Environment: real
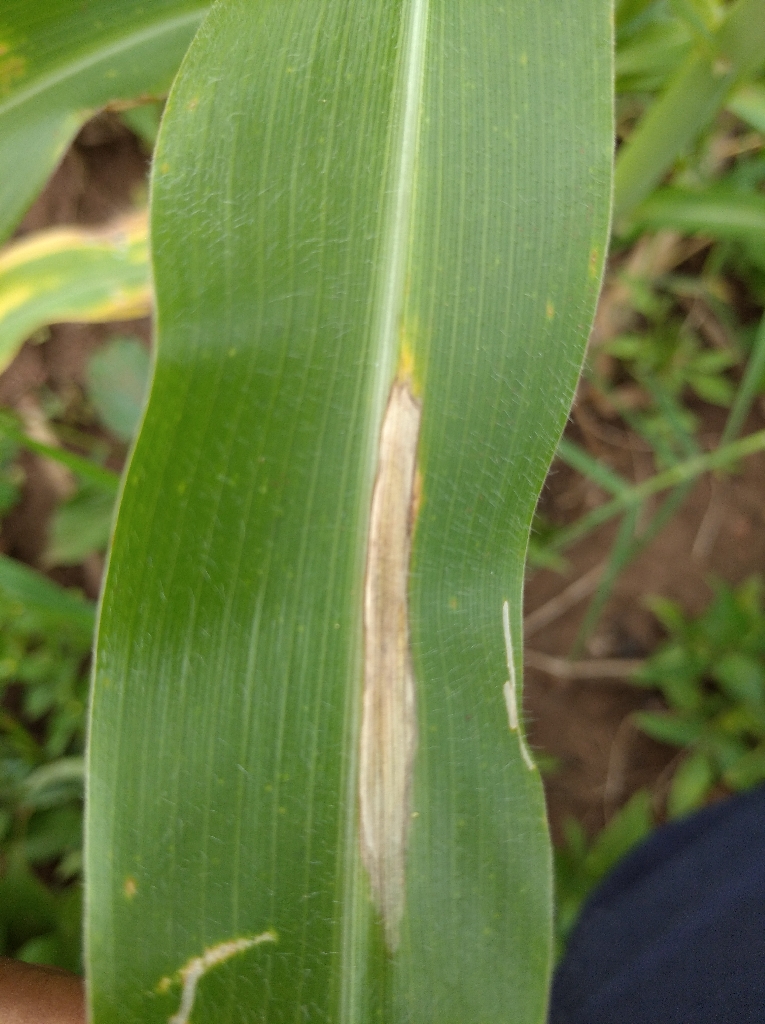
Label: northern_corn_leaf_blight